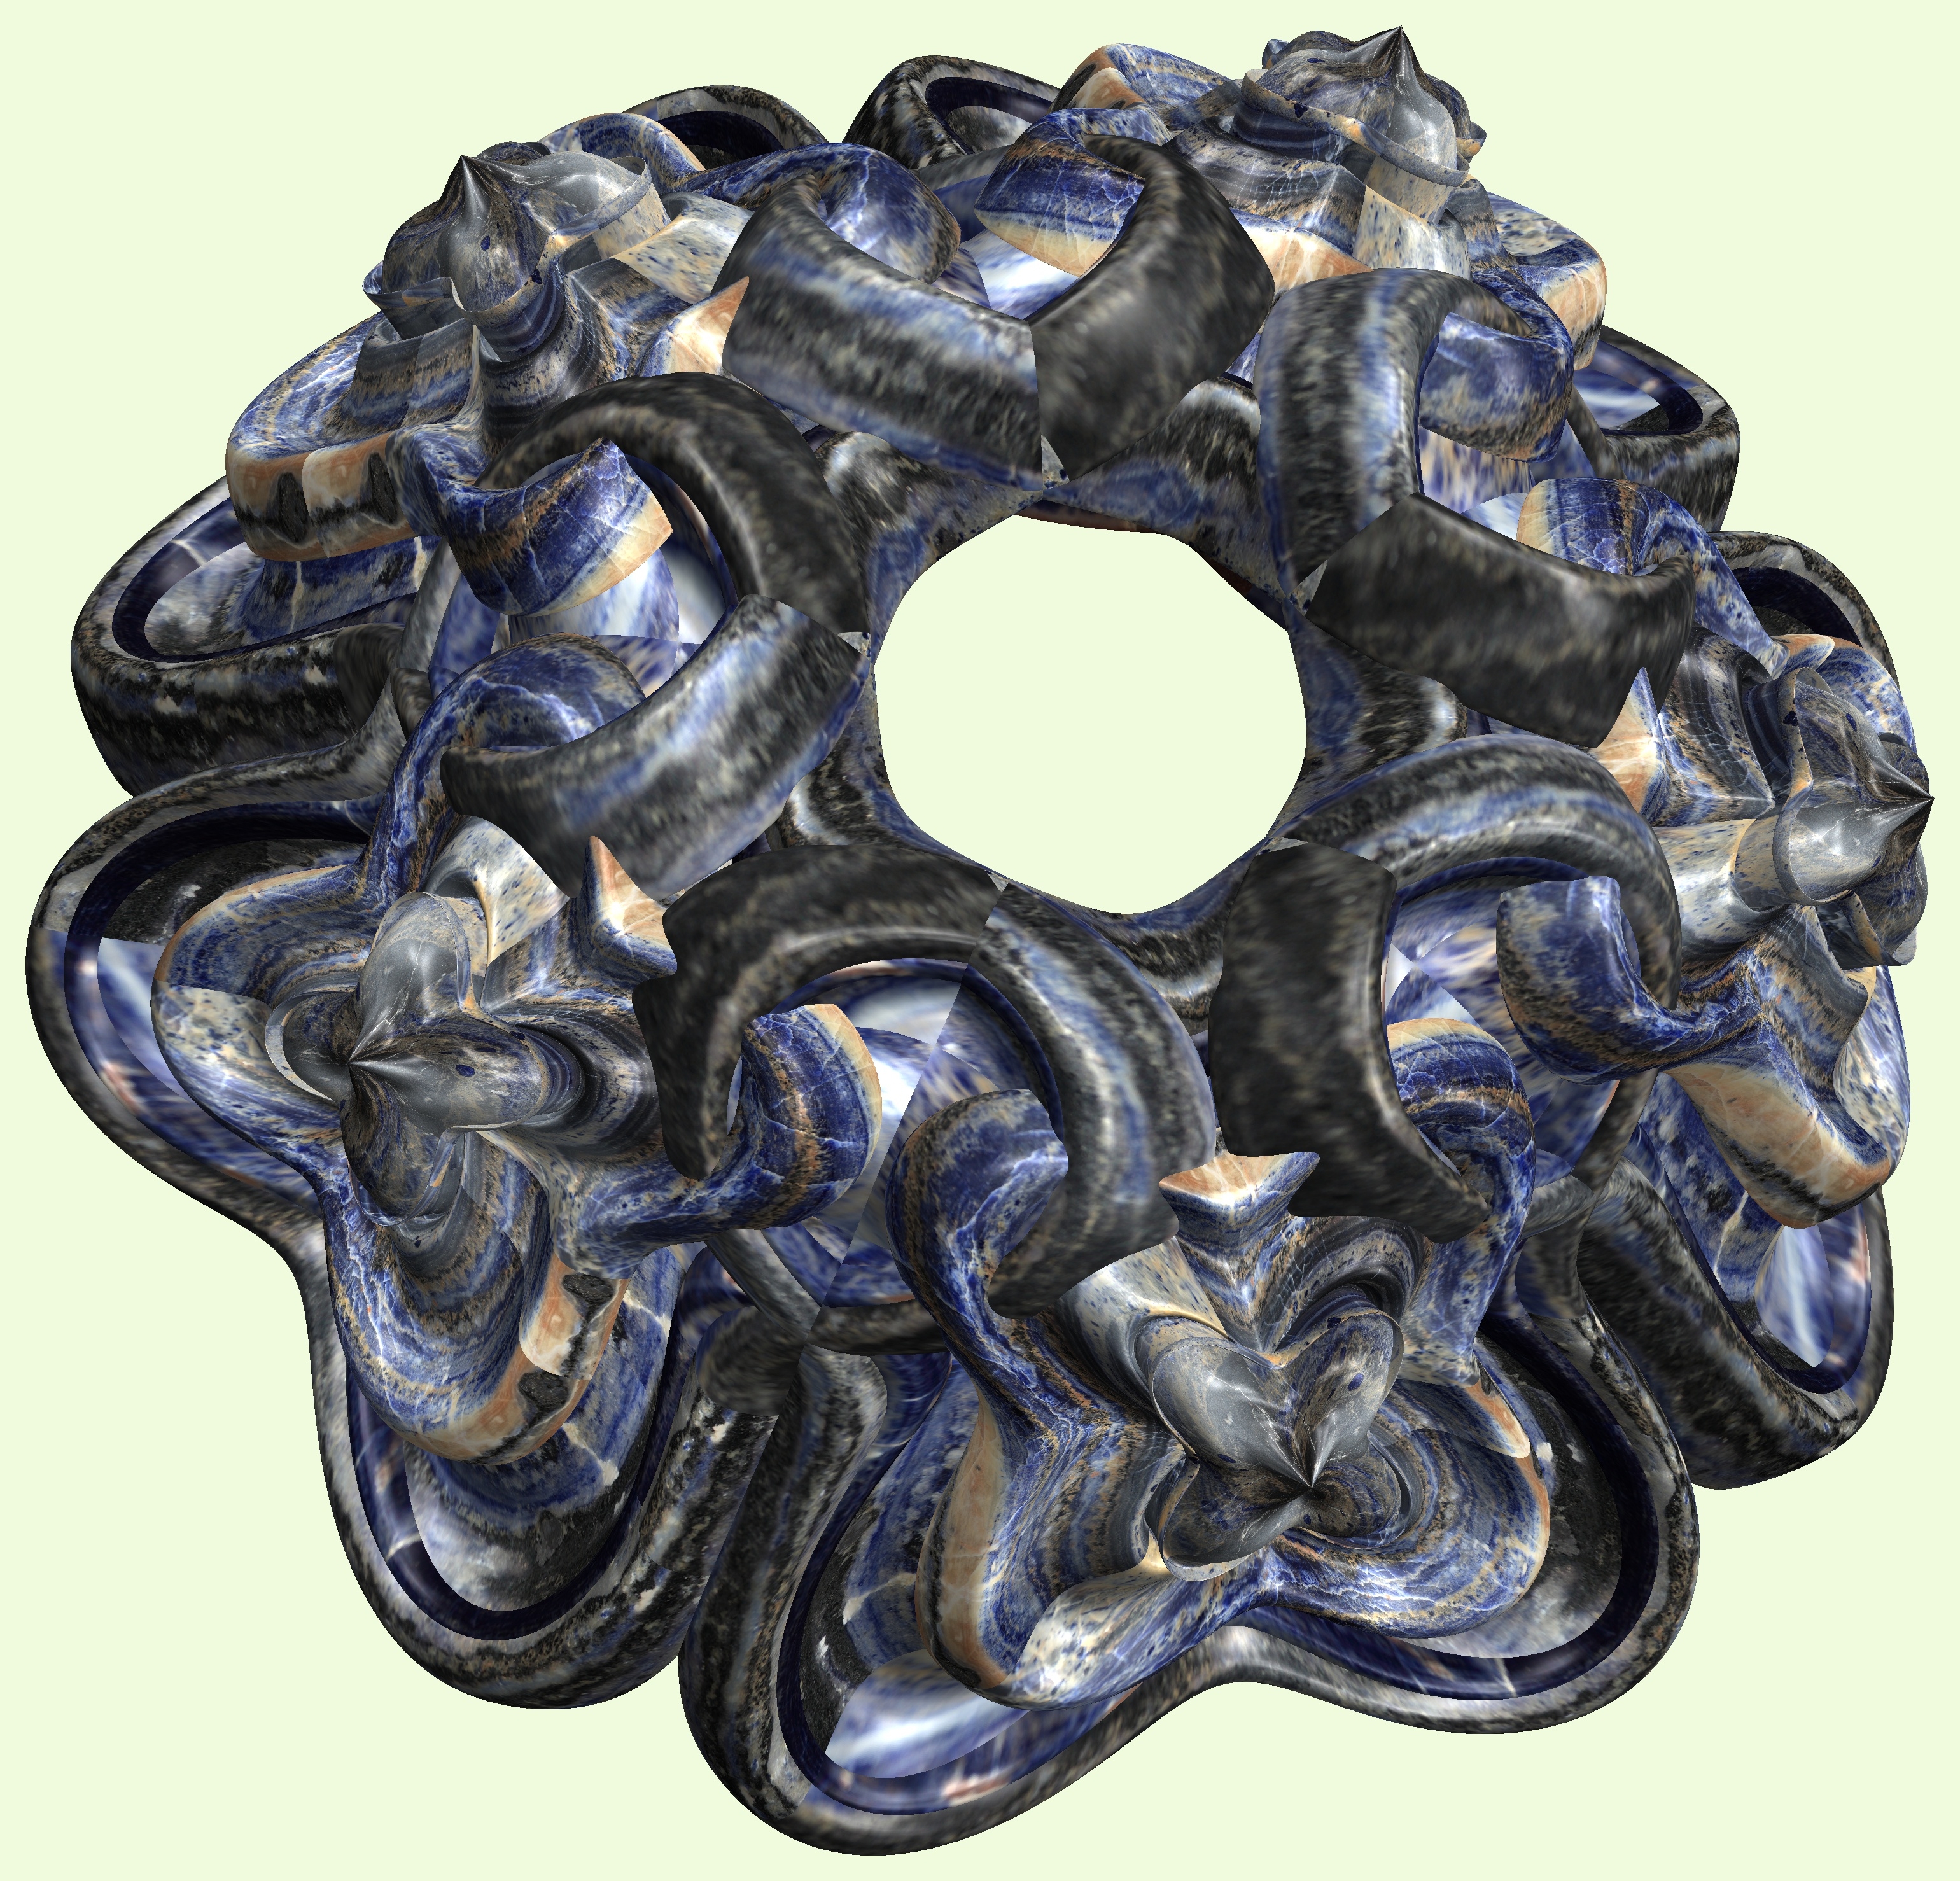
structure, texture, cup, pattern, jewellery, figure, design, symmetry, 3d, graphic, mathematica, cg, parametricplot3d, code, program, algorithm, abstruct, mapping, fashion accessory